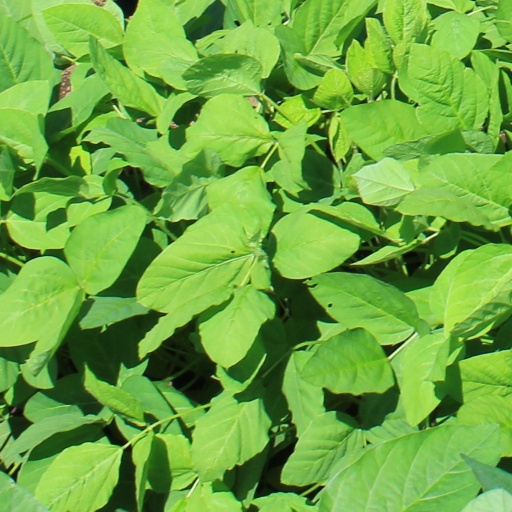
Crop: soybean